Philippine mythology

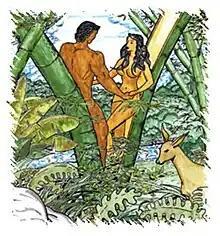
Portrait of the first man, Malakas, and woman, Maganda, who came out from a bamboo pecked by the bird form of the deity of peace, Amihan, in Tagalog mythology

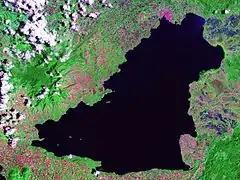
The Maranao people believe that Lake Lanao is a gap that resulted in the transfer of Mantapoli into the center of the world.

Philippine mythology is rooted in the many indigenous Philippine folk religions. Philippine mythology exhibits influence from Hindu, Muslim, Buddhist, and Christian traditions.